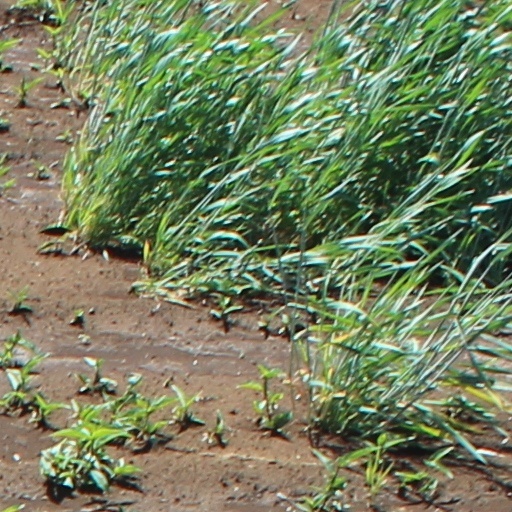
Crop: wheat